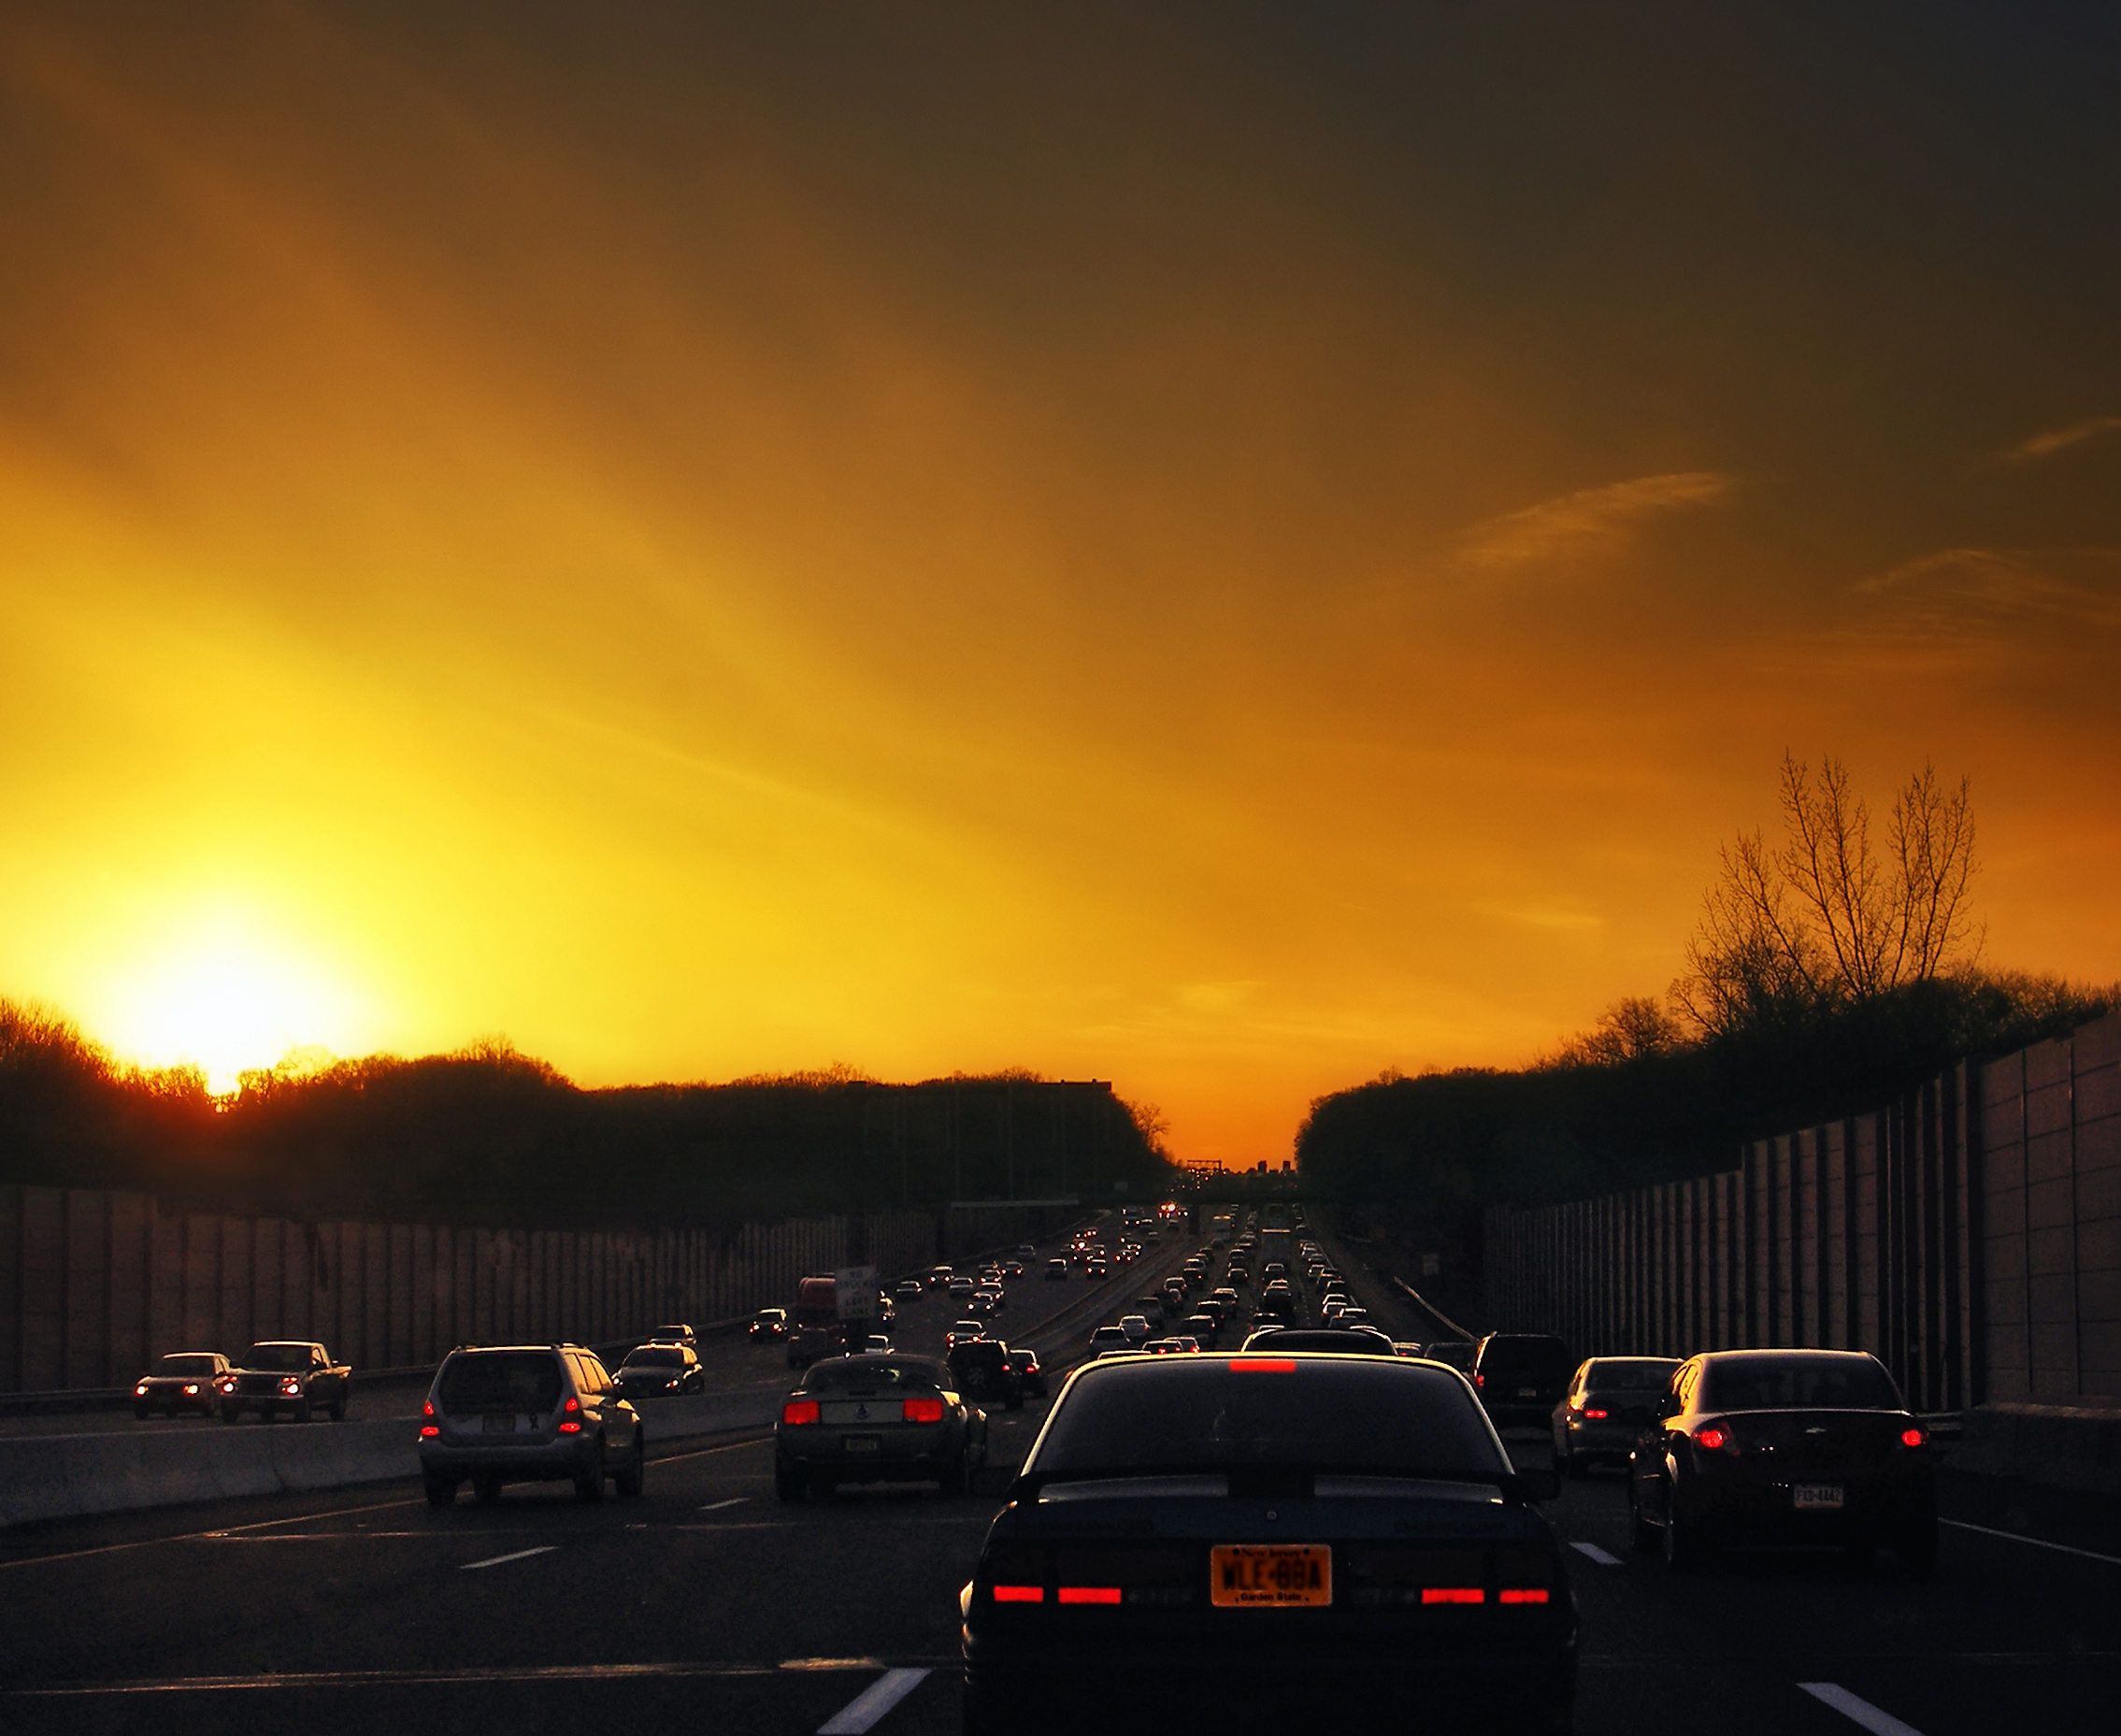
horizon, winter, light, cloud, sky, sunrise, sunset, road, traffic, night, morning, highway, driving, dawn, commute, dusk, evening, darkness, commuting, creativecommons, clouds, lowlight, interstate80, i80, newjersey, altostratus, morriscounty, afterglow